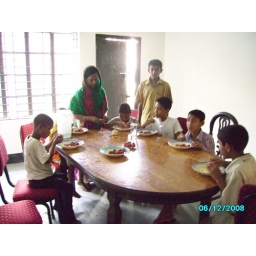
Children gather at kitchen table for an afternoon snack at blind school, BERDO in Dhaka - Bangladesh